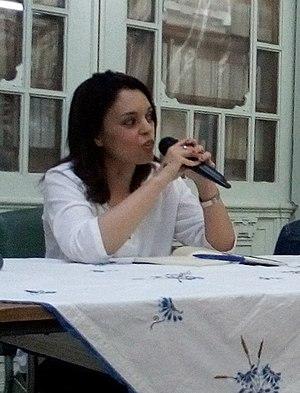
Soumaya Mestiri lors d'une Conférence intitulée: Décoloniser le féminisme: une approche transculturelle, tenue au Centre d'Etudes de Carthage, à Tunis, le 11 juin 2017.
Soumaya Mestiri, née le 8 juillet 1976 à La Marsa, est une philosophe tunisienne.